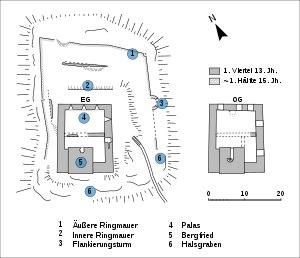
Le château de Hagueneck est un monument historique situé à Wettolsheim, dans le département du Haut-Rhin, en région Grand Est.